Pavlos Mitropoulos

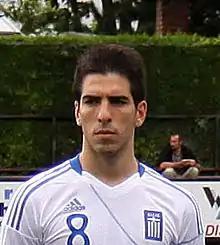

Pavlos Mitropoulos (born 4 April 1990) is a Greek professional footballer who plays as a defensive midfielder for Gamma Ethniki club PAO Rouf.